Asimina pygmaea

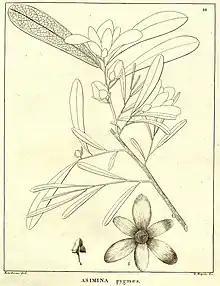
Botanical illustration of Asimina pygmaea

The pollen of "Asimina pygmaea " is shed as permanent tetrads. It is pollinated by the dark flower scarab beetle "Euphoria sepulcralis". Its flowers produce several scent compounds including dimethyl sulfide which is associated with carrion odor and may attract beetle pollinators.